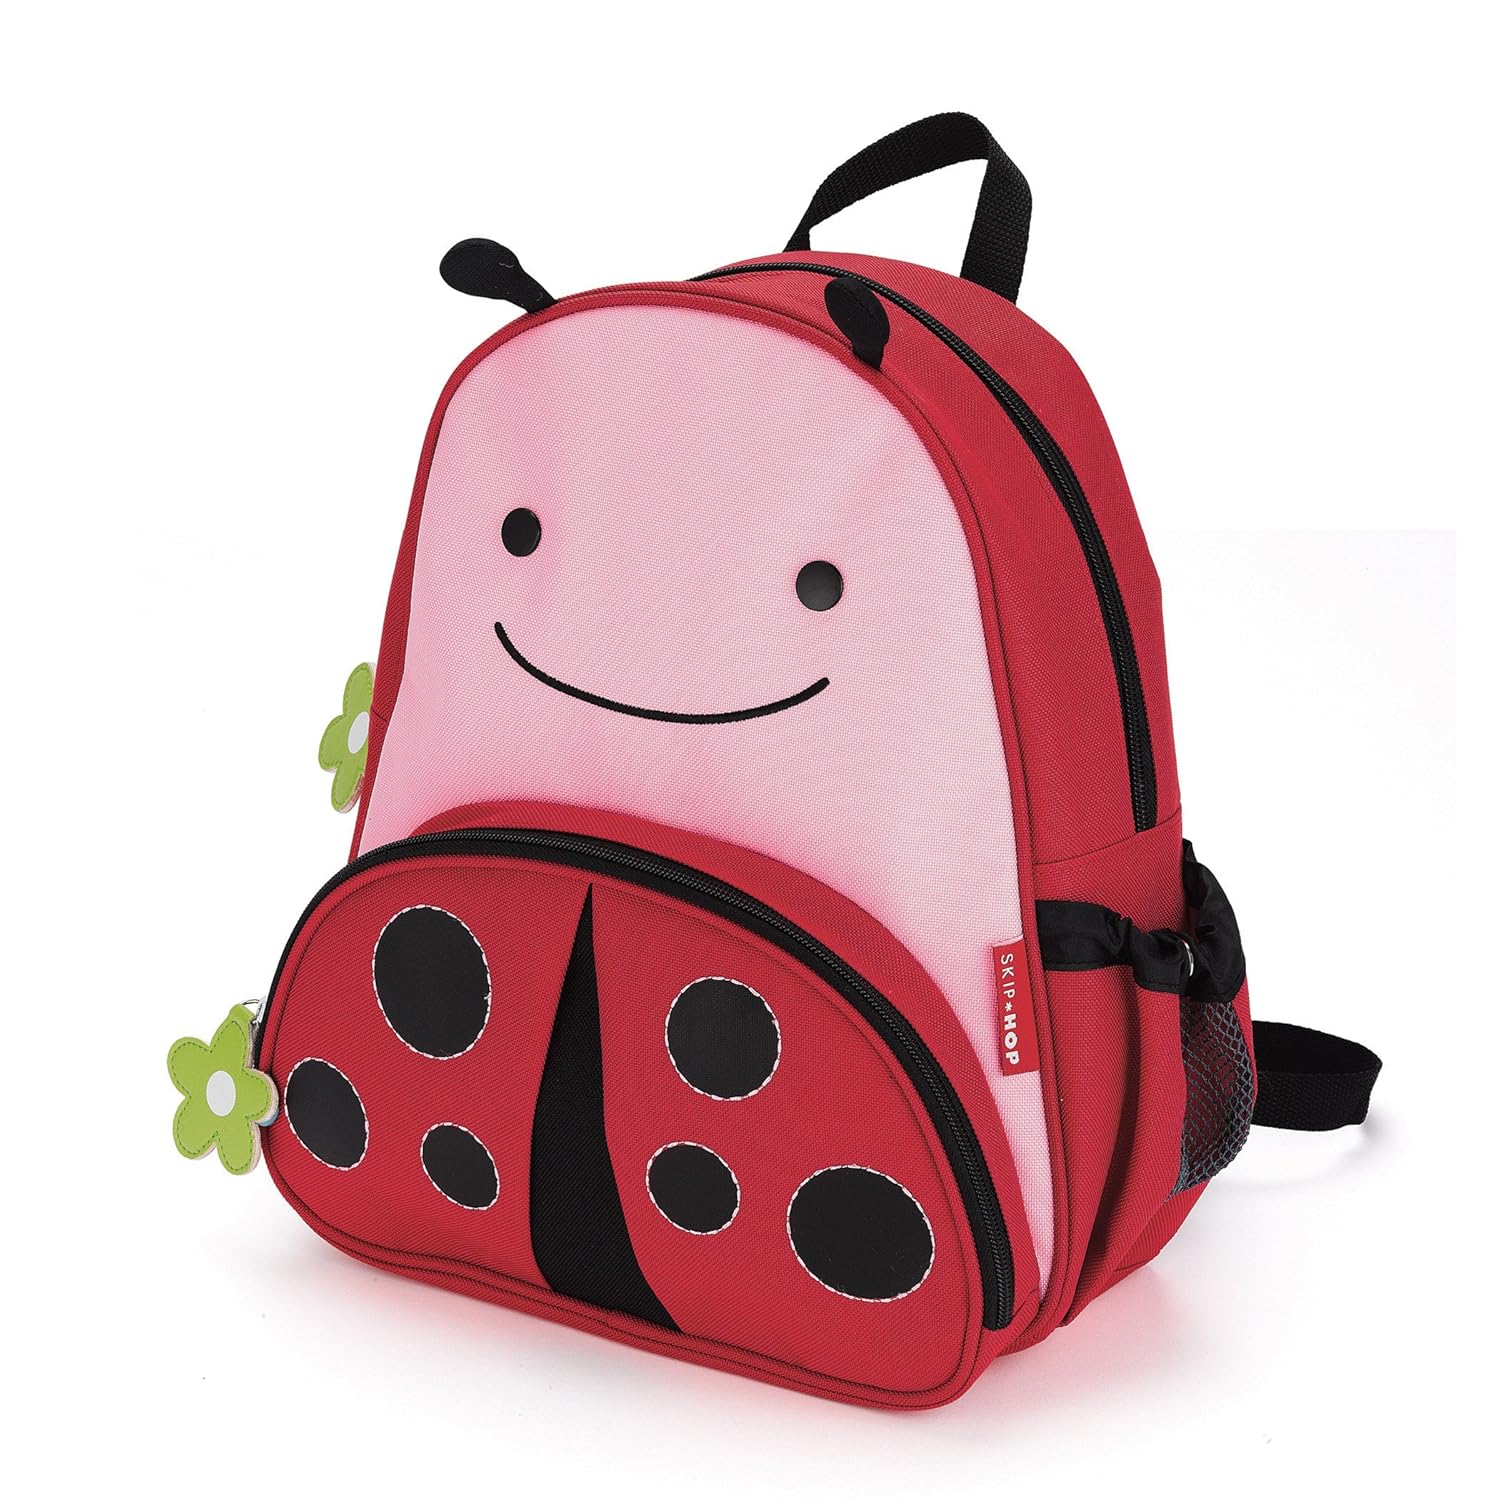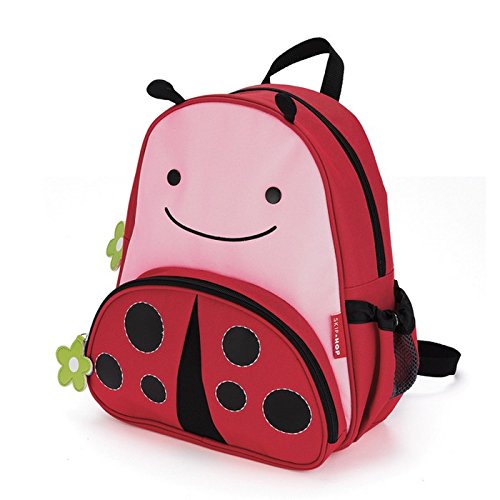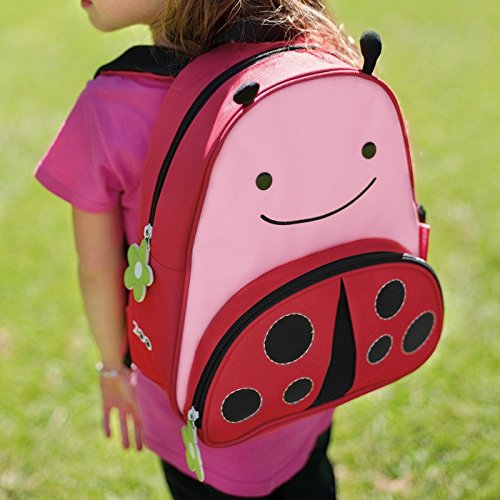
Skip Hop Toddler Backpack, Zoo Preschool Ages 3-4, Ladybug
Category: Baby
Product Description Whimsical details and durable materials make this animal backpack the perfect pack for on-the-go! Mesh side pocket adjusts to fit a juice box, sippy cup or water bottle. The front pouch is ideal for snacks and includes extra pockets for pencils and other travel necessities. Comfy padded straps go easy on little shoulders!. Brand Story By From the Manufacturer The Zoo Pack is the little kid backpack where fun meets function. Whimsical details and durable materials make this the perfect on-the-go pack for kids on-the-go. See more
Features: Whimsical details and durable materials make this animal backpack the perfect pack for on-the-go! Mesh side pocket adjusts to fit a juice box, sippy cup or water bottle | The front pouch is ideal for snacks and includes extra pockets for pencils and other travel necessities. Comfy padded straps go easy on little shoulders! | Roomy main compartment made to fit for preschool age toddlers, does not fit 8.5x11 file folder | Easy-to-clean lining and write-on nametag inside | Phthalate-free; Size (inches) 11l x 5w x 12h